Asturias (sculpture)

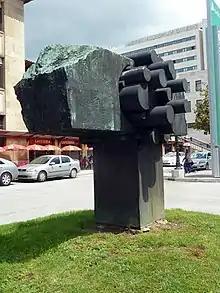
"Asturias"

The urban sculpture known by the name of Asturias is located in calle Uría, in front of the railway station, in the city of Oviedo, Principality of Asturias, Spain. It is one of over a hundred sculptures that adorn the streets of that city.